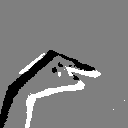
ASL letter: g